Gulf of Panama mangroves

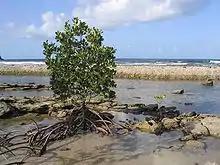
red mangrove "Rhizophora mangle"

The mangroves are more developed in the east, where rainfall is higher, and in areas where there is most fresh water.